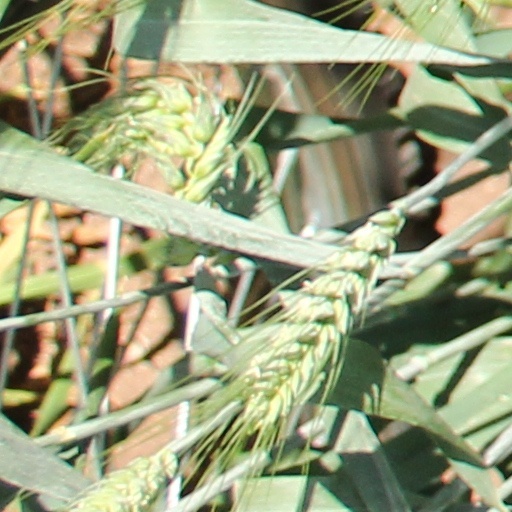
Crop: wheat